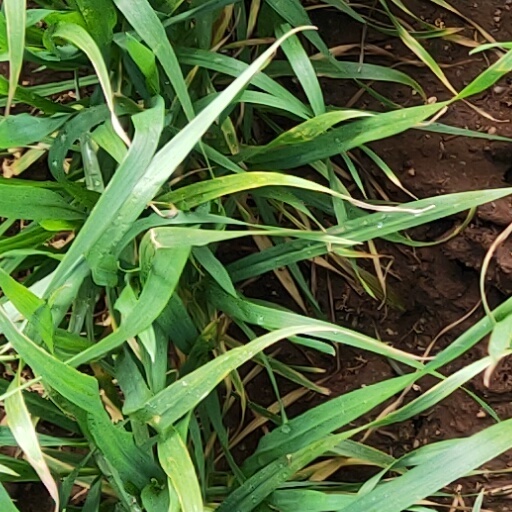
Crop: wheat